Letchworth Museum & Art Gallery

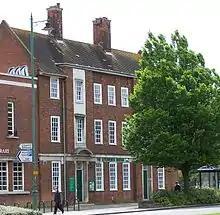
Letchworth Museum and Art Gallery; designed by Barry Parker and opened in 1914

Letchworth Museum and Art Gallery was a museum in Letchworth, Hertfordshire, England. It had permanent displays dedicated to the natural history of North Hertfordshire, including the famous black squirrel, as well as its archaeology from remote prehistory to the turn of the twentieth century.